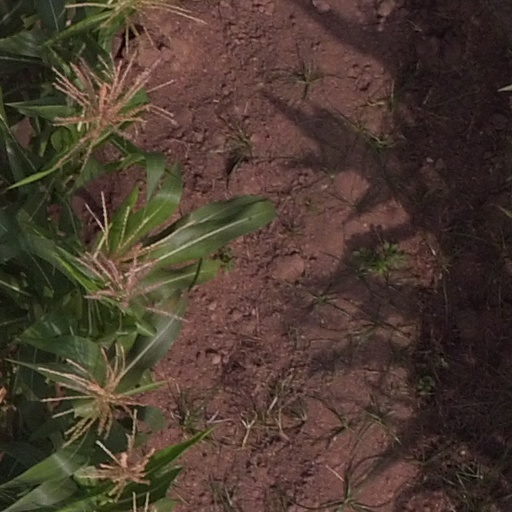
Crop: maize; corn